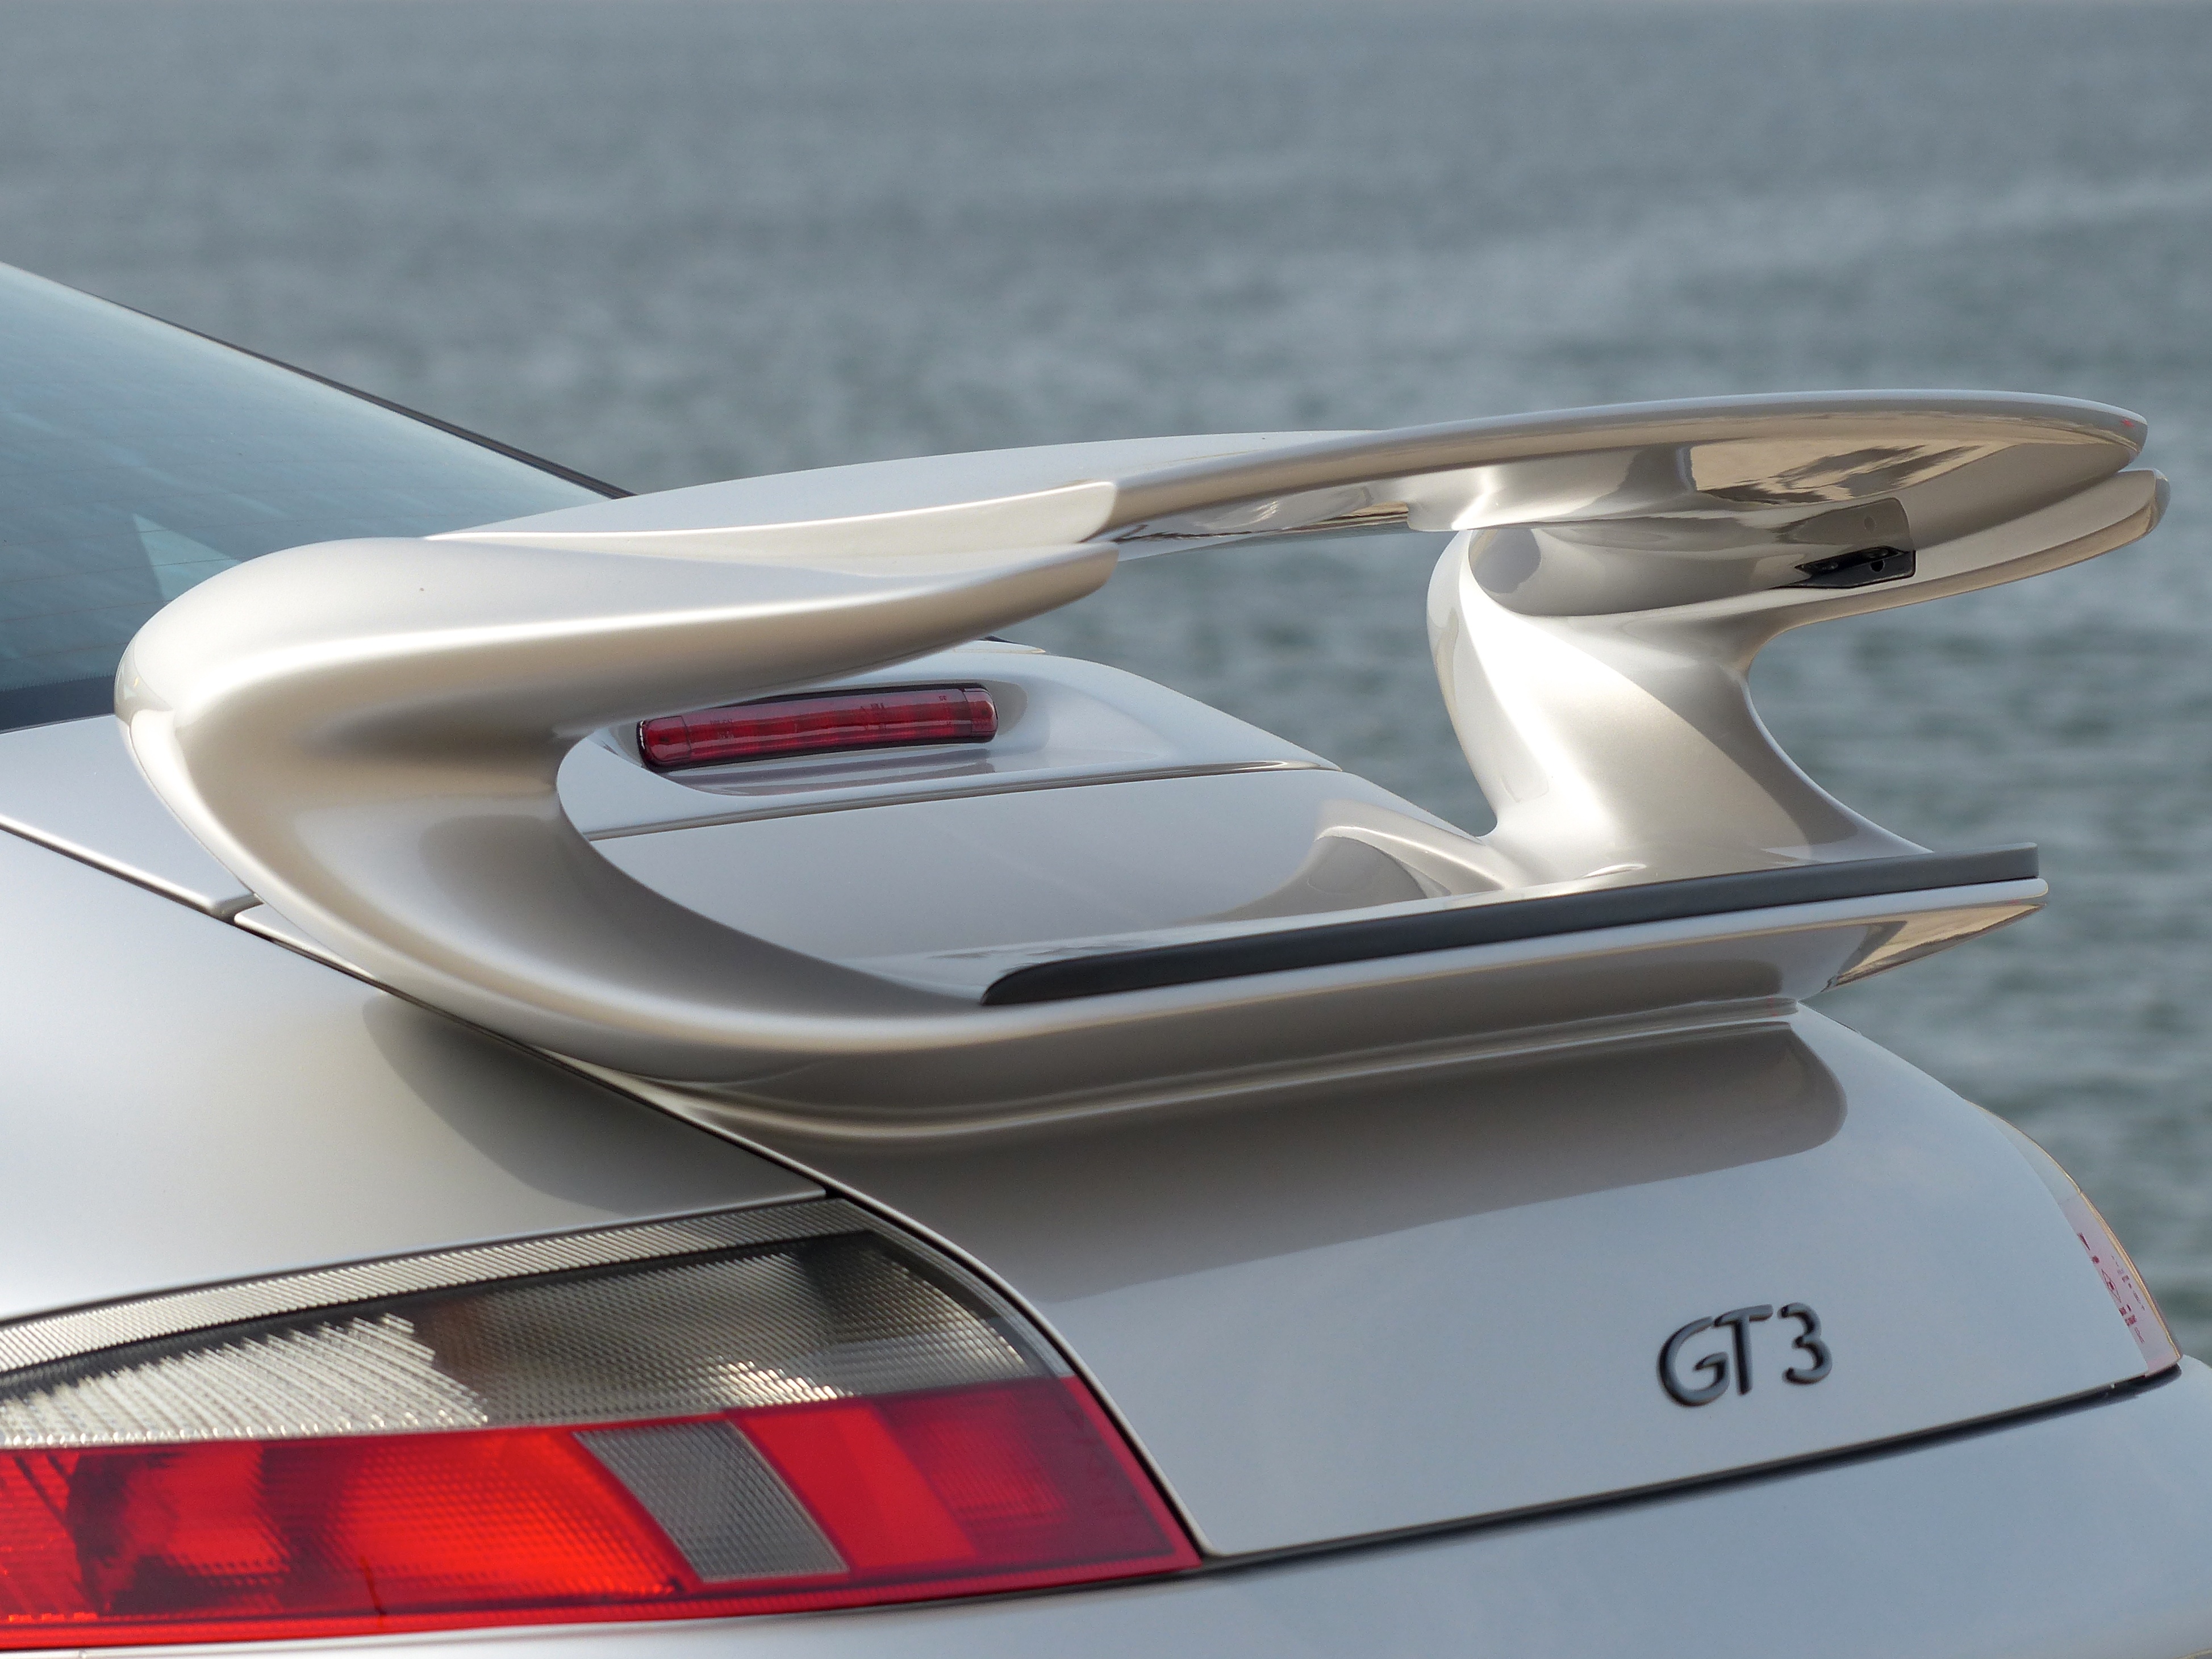
car, wheel, vehicle, sports car, bumper, holland, porsche, gt3, europort, auto part, automobile make, automotive exterior, automotive design